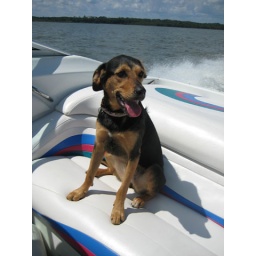
My dog Zoey loves the water so much I can't keep her in the boat. Submitted by Robert Watson